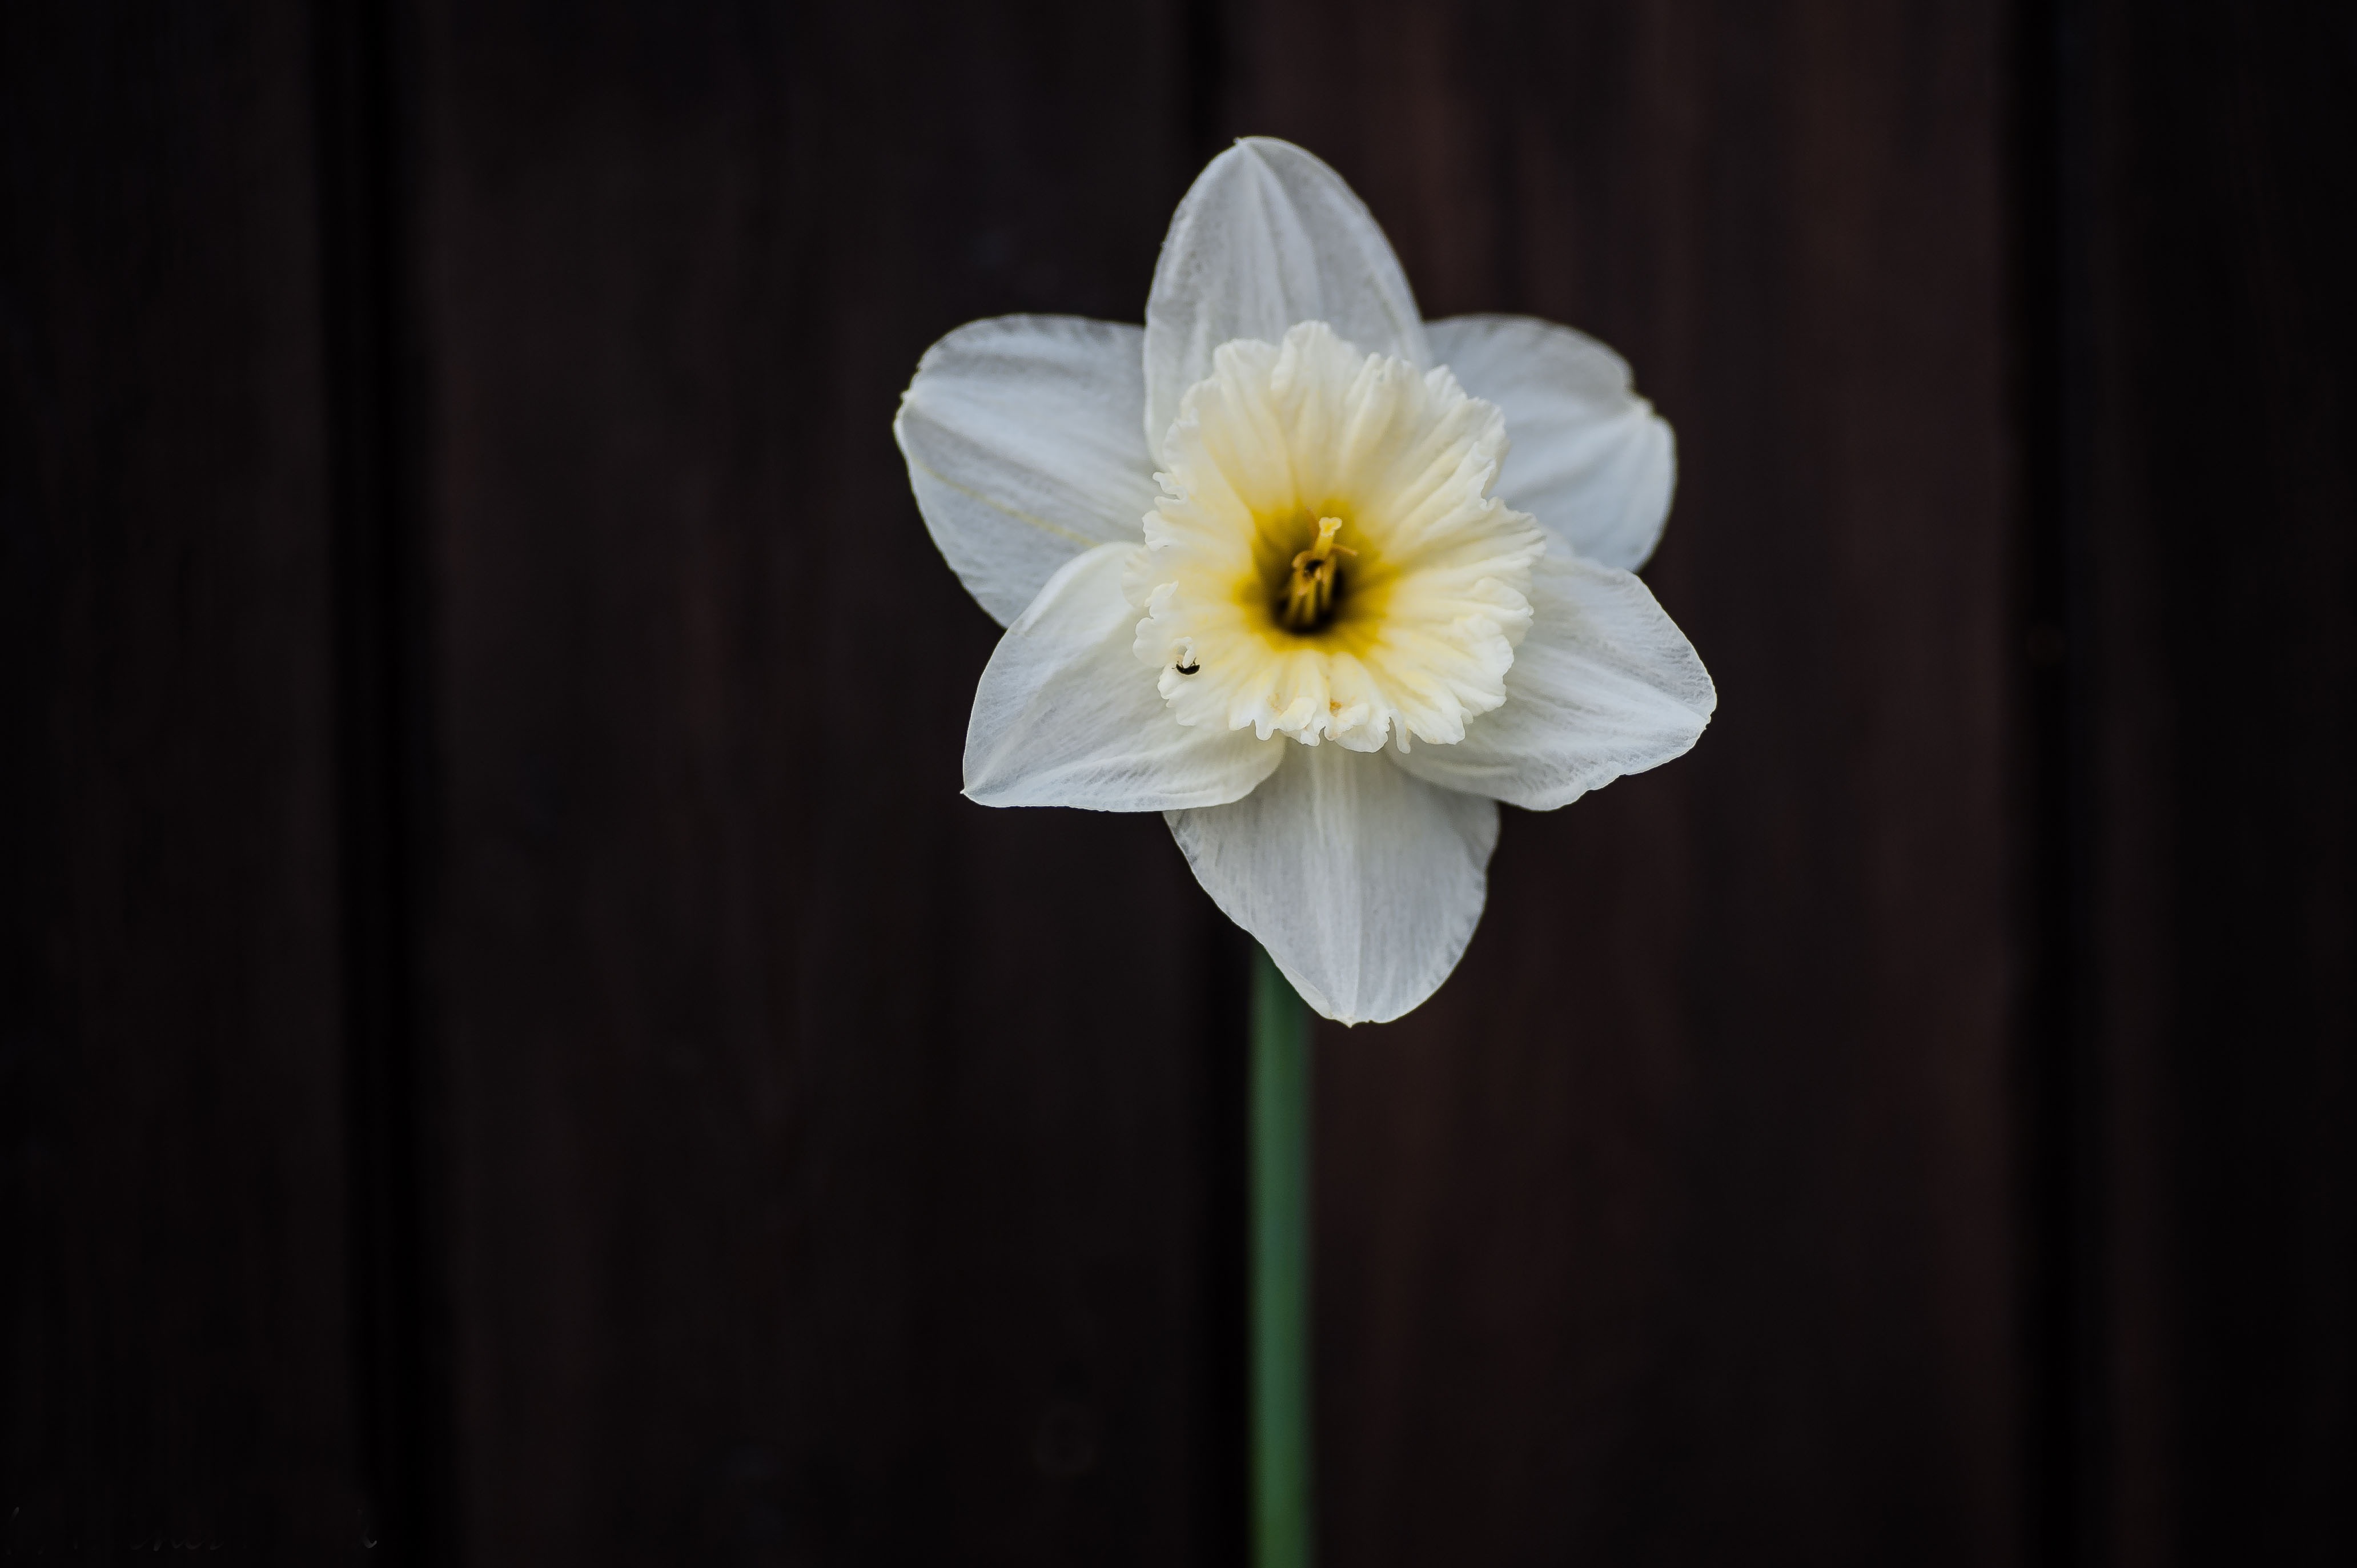
blossom, plant, white, photography, flower, petal, bloom, steep, yellow, close, flora, close up, narcissus, macro photography, flowering plant, plant stem, land plant, amaryllis belladonna